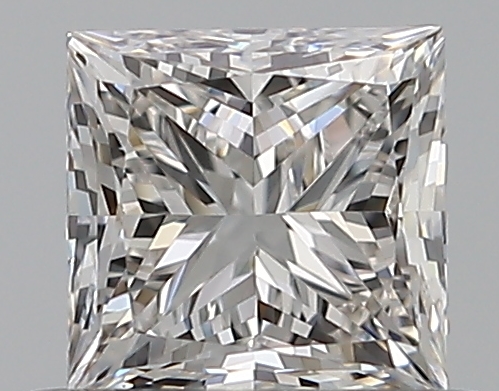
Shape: princess
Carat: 0.5
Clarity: VS1
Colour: G
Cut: EX
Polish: EX
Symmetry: VG
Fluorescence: N
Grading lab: GIA
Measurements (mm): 4.31 x 4.2 x 3.1